Killing of Chandra Levy

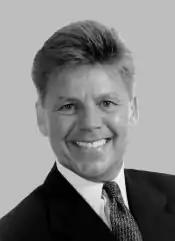
U.S. Representative Gary Condit

Controversy surrounding Levy's disappearance drew the attention of the American news media. Condit, a married man who represented the congressional district in which the Levy family resided, at first denied that he had had an affair with her. Although police stated that Condit was not a suspect, Levy's family said they felt Condit was being evasive and possibly hiding information about the matter.